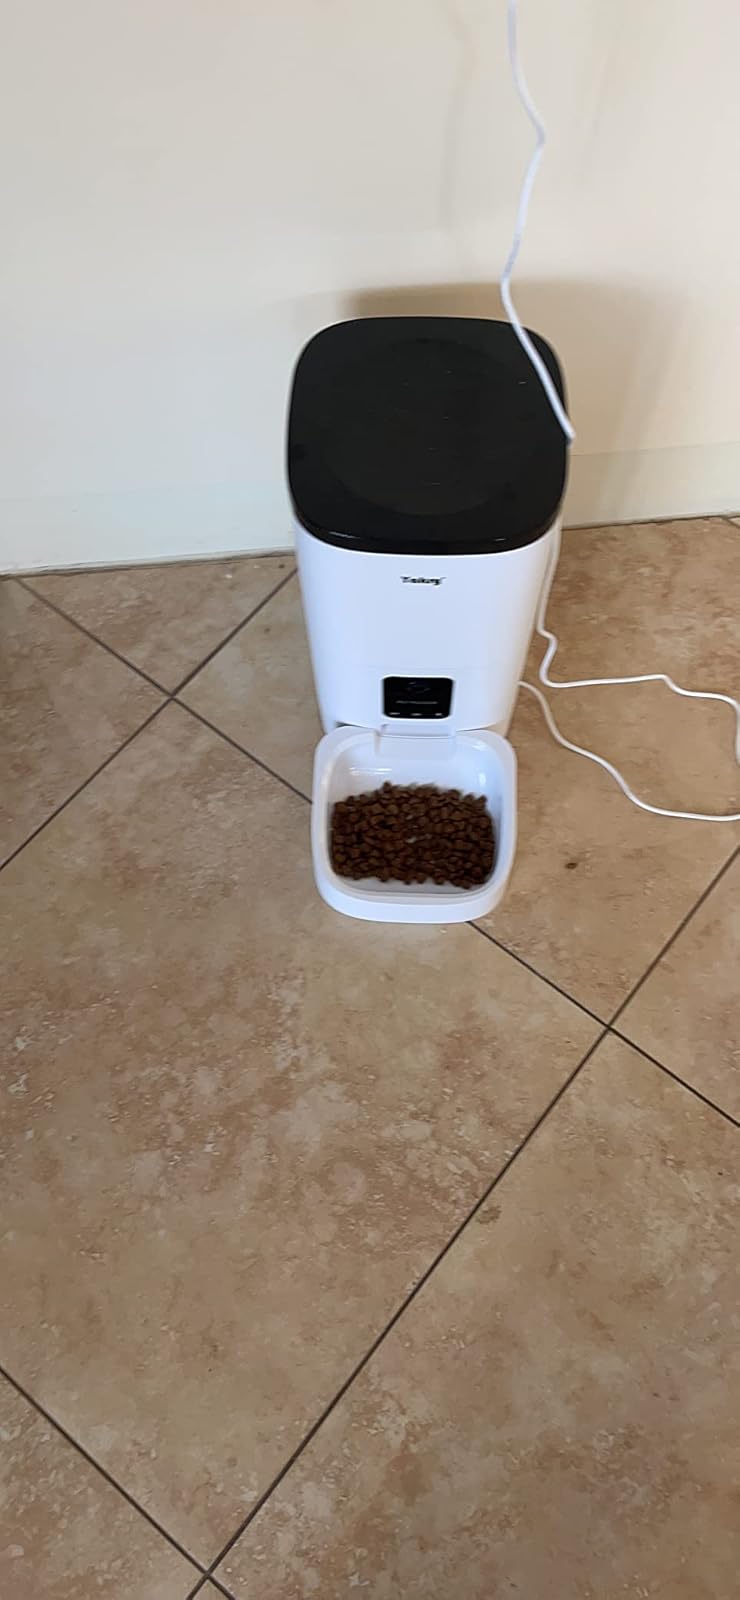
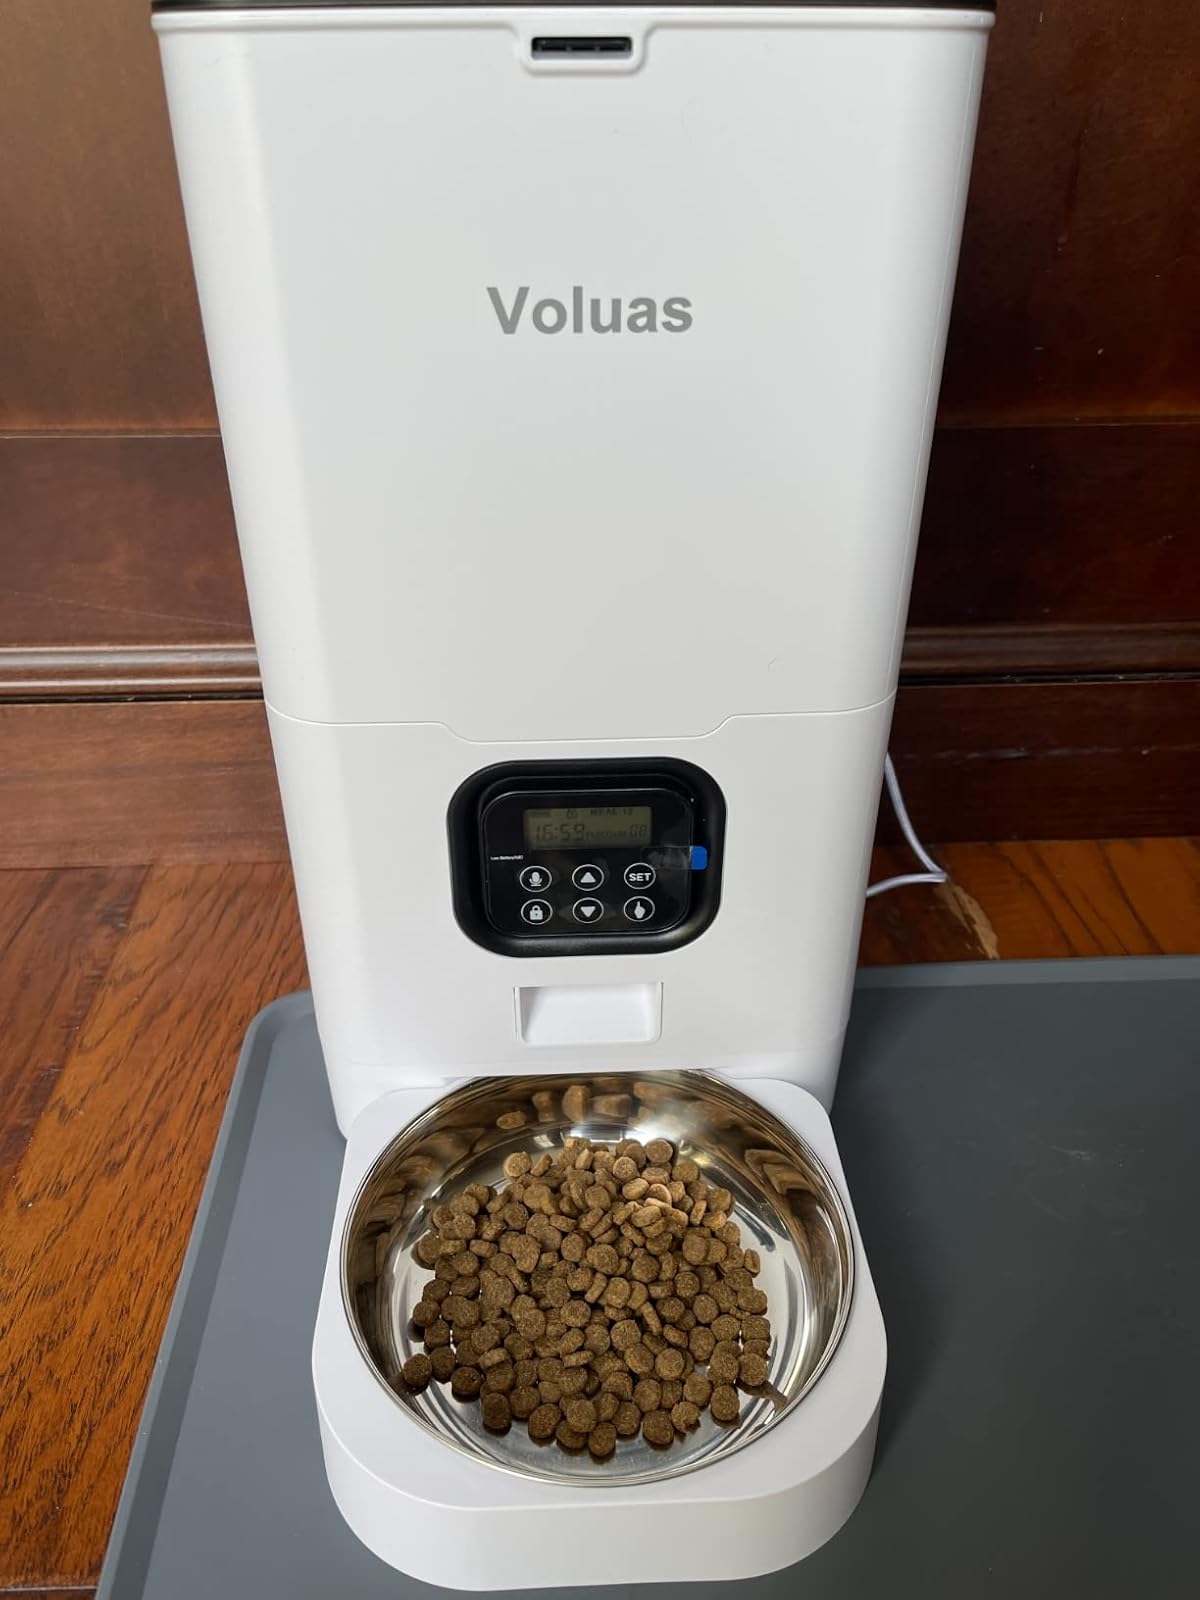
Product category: items_feeder
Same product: no